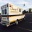
Label: ambulance